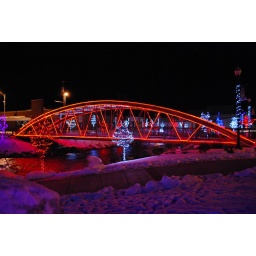
They have one more of these bridges that walks over a creek... no cars just walking